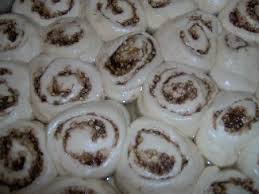
Yemek: lokum